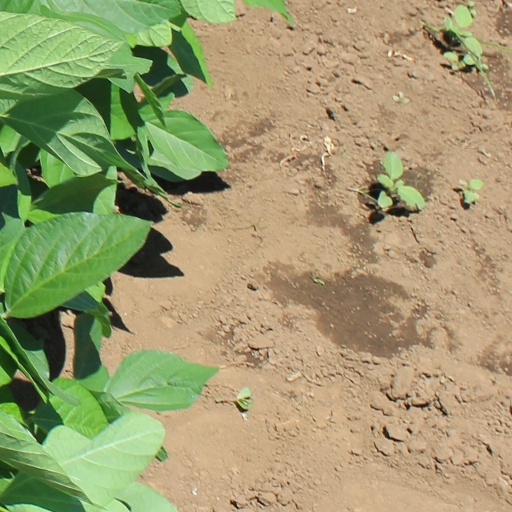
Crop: soybean